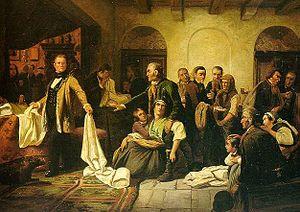
La révolution de Mars, également dénommée révolution allemande de 1848, est le Printemps des peuples germaniques. Il s'agit de l'ensemble des révolutions qui éclatent entre mars 1848 et la fin de l'été 1849 au sein de la Confédération germanique et dans les provinces et pays sous domination de l'empire d'Autriche et du royaume de Prusse.
La Révolution industrielle en Allemagne désigne la percée de l'industrialisation en Allemagne au XIXᵉ siècle. Cette période débute en 1815 selon Hubert Kiesewetter, ou en 1835 selon
La Confédération germanique est une confédération européenne ayant existé de 1815 à 1866. Elle est formée lors du congrès de Vienne, en remplacement de la confédération du Rhin sous protectorat de Napoléon Iᵉʳ. La Confédération germanique reprend en grande partie les limites du Saint-Empire romain germanique, incluant donc des populations non germanophones. Restent hors de la Confédération les territoires autrichiens relevant du royaume de Hongrie et les territoires prussiens à l'est du Brandebourg.